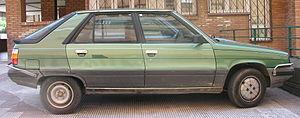
American Motors Corporation, plus connue sous le nom AMC, est un constructeur automobile américain, créé en 1954 par la fusion de Nash Motors et Hudson Motor Car Company. À cette époque, elle fut la plus grosse fusion de sociétés réalisée aux États-Unis, évaluée à 197 793 366 $US. Quatrième constructeur américain, avec notamment la marque Jeep, AMC vit ses ventes décliner à la fin des années 1970 face à la concurrence des trois grands de l’auto américains et des constructeurs japonais. Il dut s’allier puis être repris par Renault en 1979. Mais face aux difficultés du groupe français, AMC fut revendu à Chrysler le 2 mars 1987. Ce dernier cessa l’utilisation de la marque AMC et des modèles venant de Renault pour ne retenir que la division Jeep et la marque Eagle.